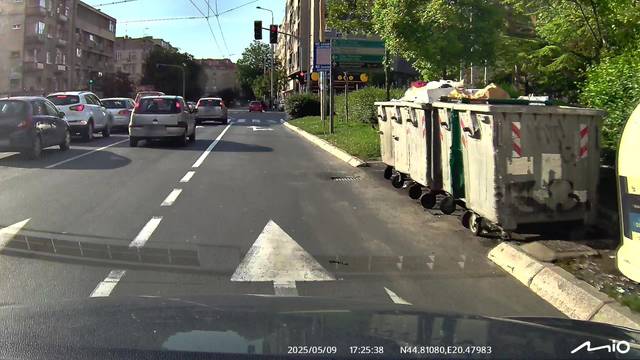
Region: Serbia
Coordinates: 44.811, 20.48